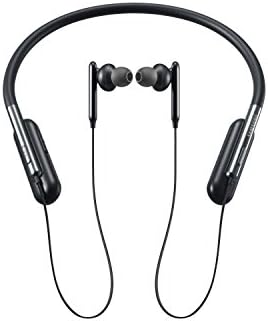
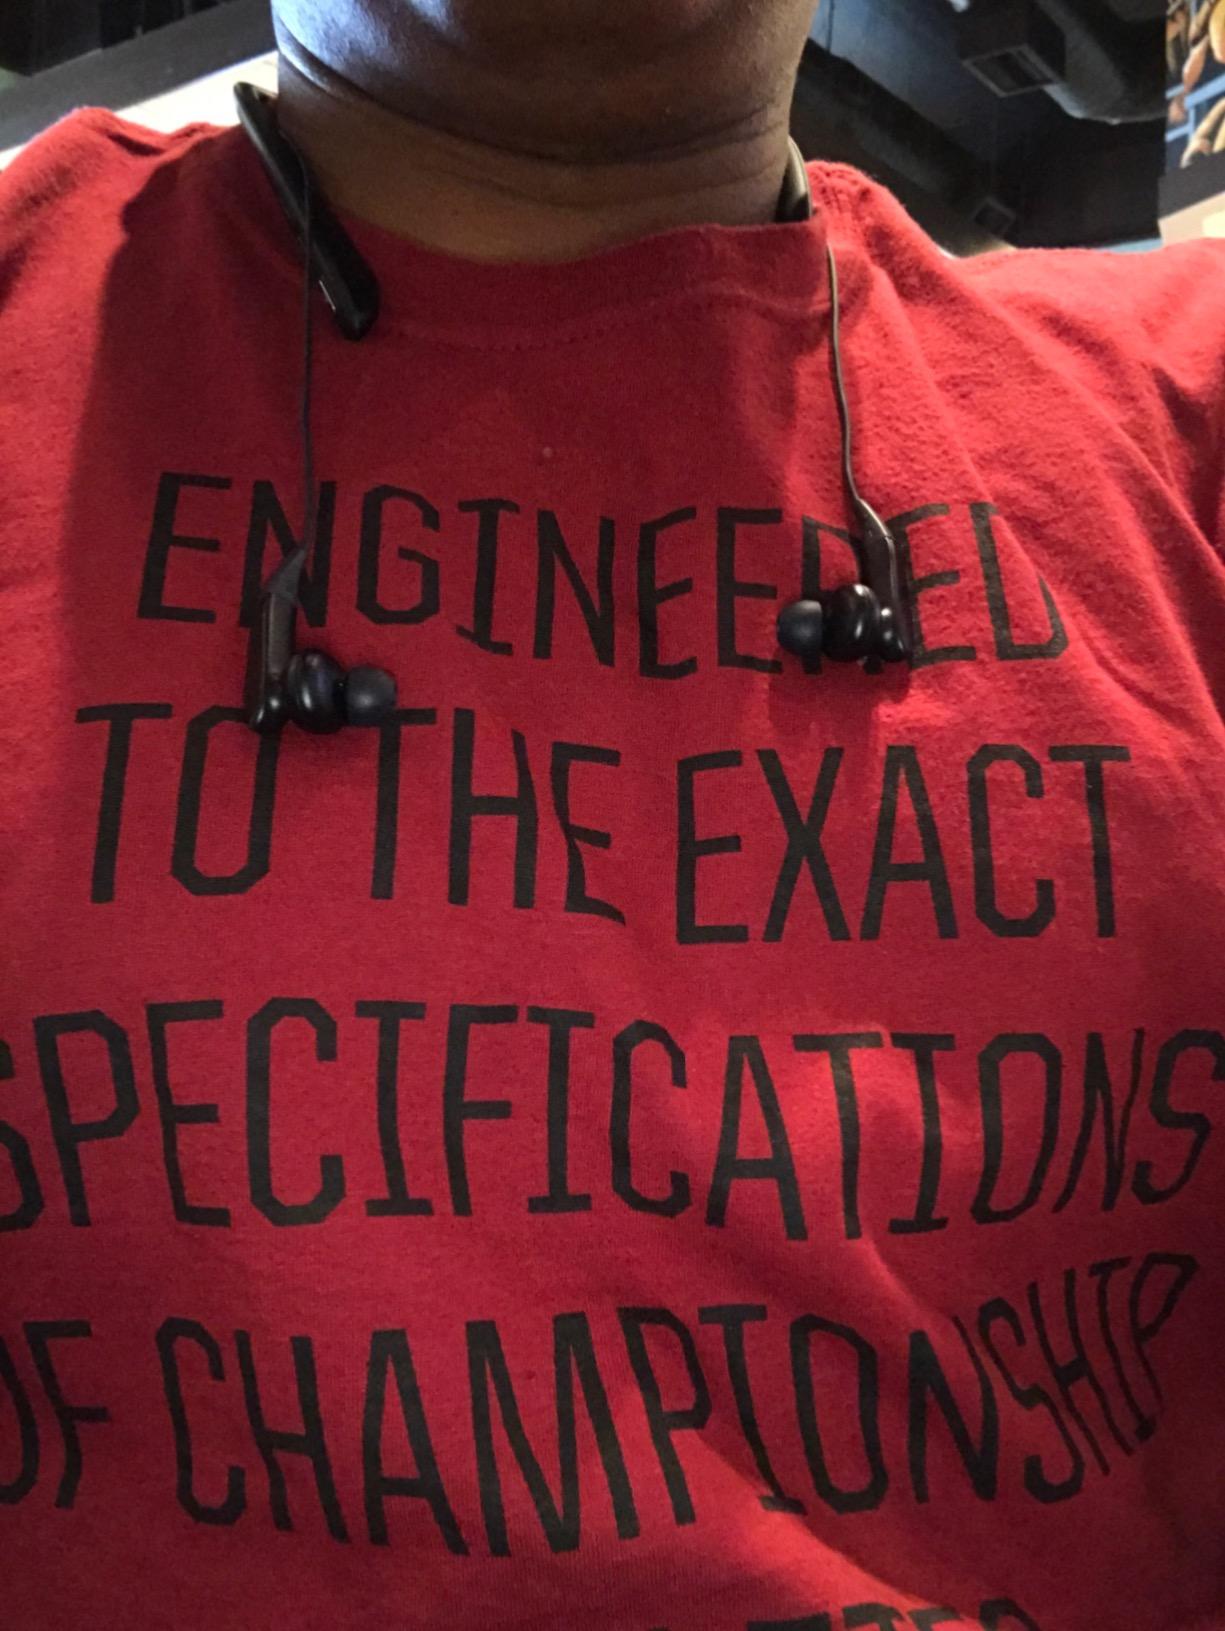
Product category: headphones
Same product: no